Chamba, Himachal Pradesh

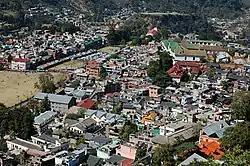
View of Chamba.

Chamba is the headquarters of the Chamba district, bordered by Kishtwar and Doda districts of Jammu region in (union territory) of Jammu and Kashmir to the north-west and in the west Ladakh and Lahaul and Bara Banghal to the north-east and east, Kangra to the south-east and Pathankot district of Punjab to the south. It has an average elevation of .